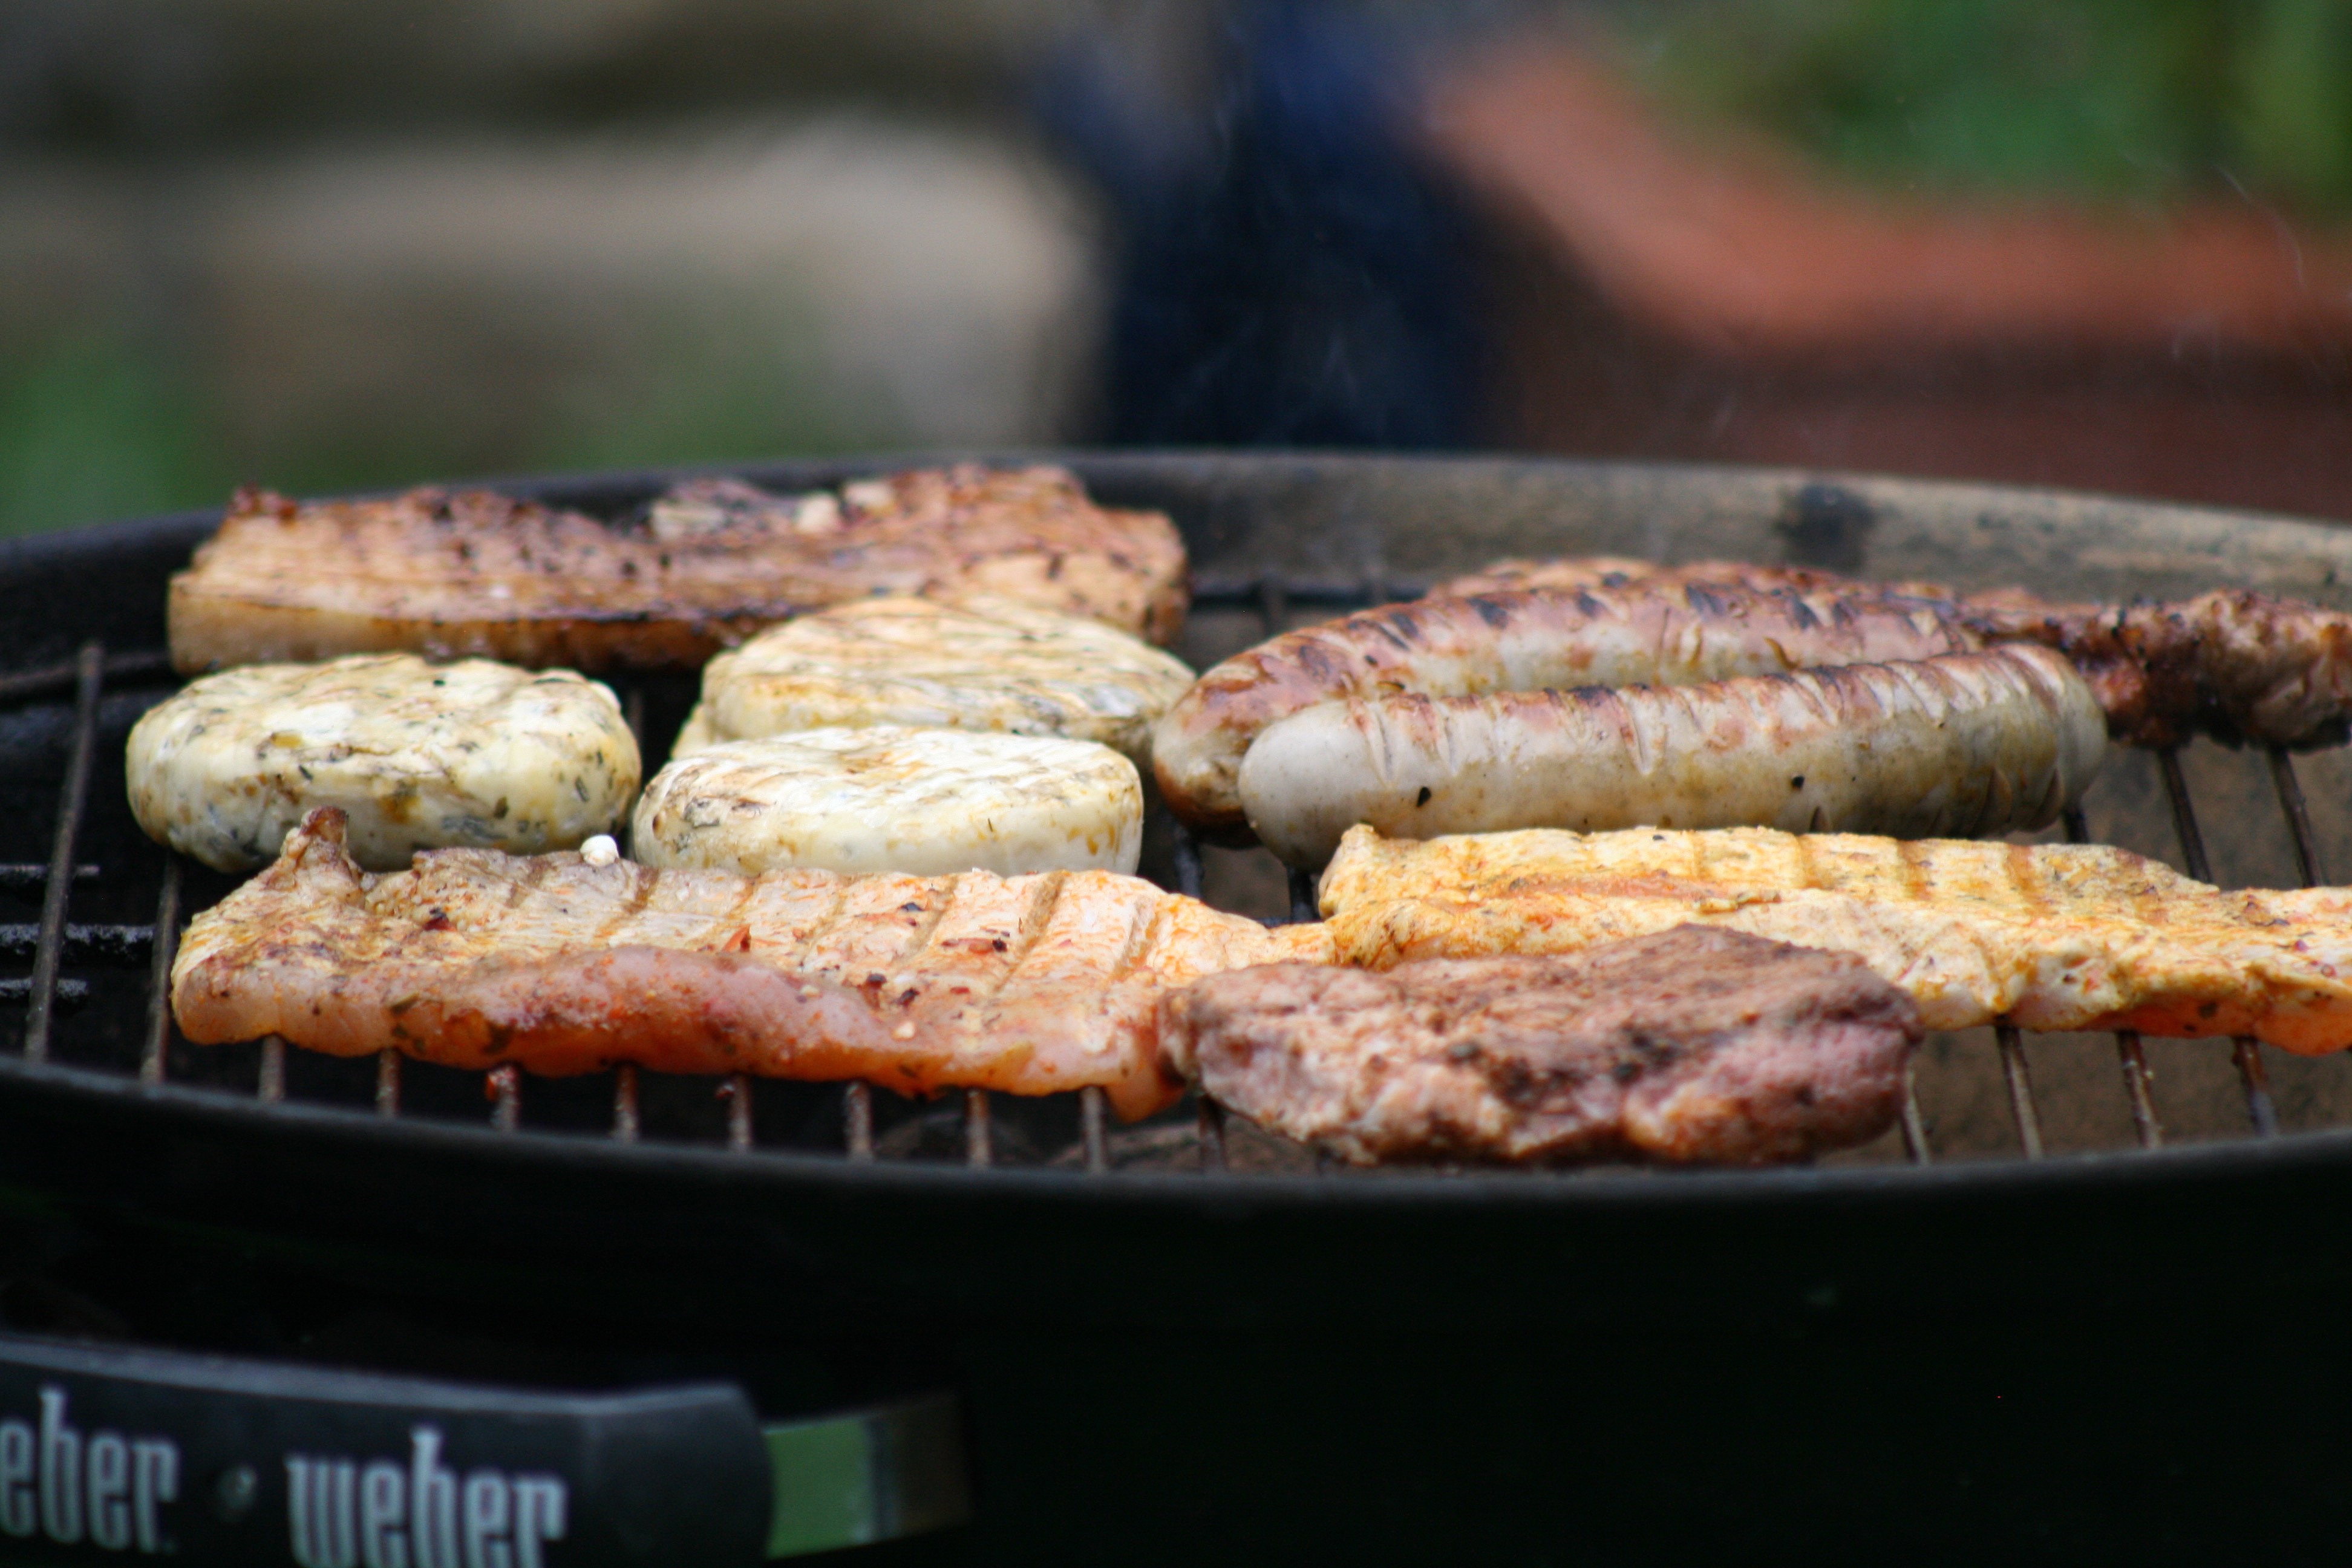
dish, food, cooking, garden, meat, barbecue, cuisine, steak, grill, sausage, bratwurst, weber, grilling, grilled meats, barbecue grill, human action, outdoor grill, animal source foods